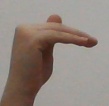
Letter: khaa